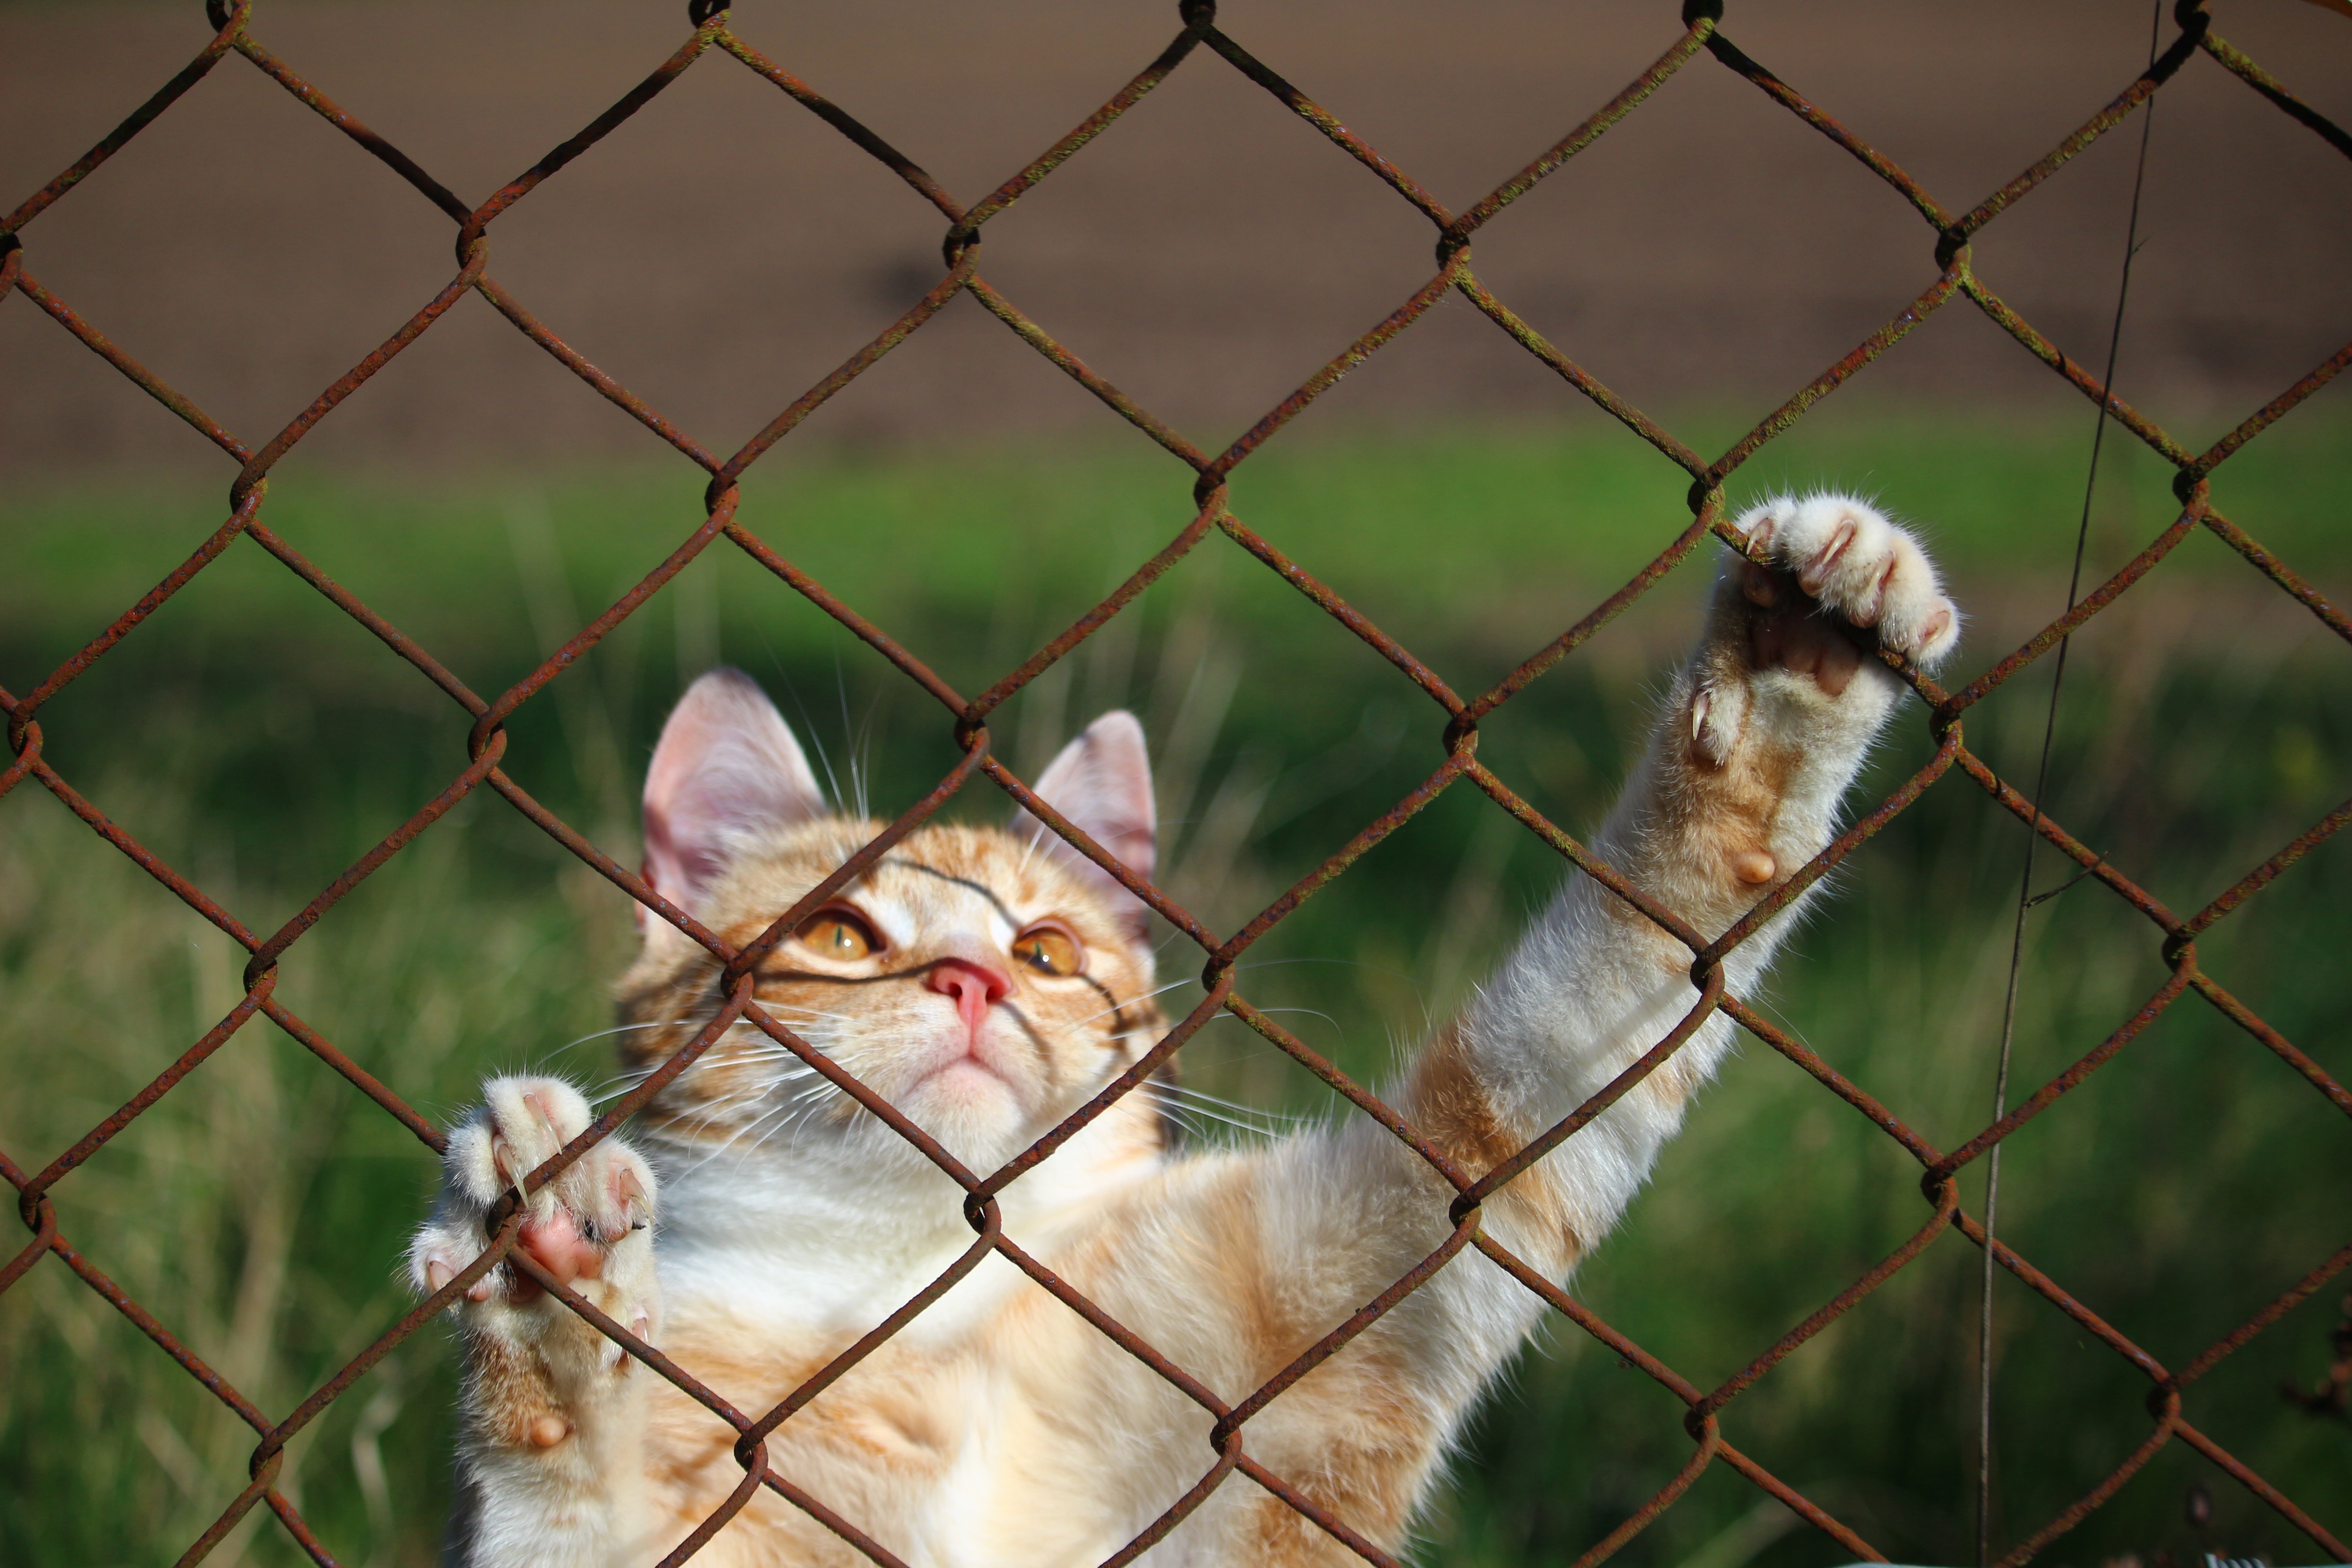
branch, wildlife, zoo, kitten, cat, fauna, grid, mieze, tiger cat, cat face, wire mesh, red mackerel tabby, red cat, cat's eyes